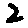
Label: 2